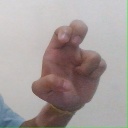
अक्षर: अ